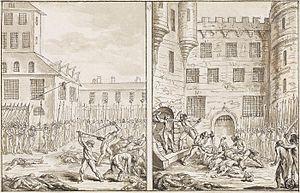
Massacre à l'abbaye deSaint-Germain-des-Prés, 2 septembre 1792.